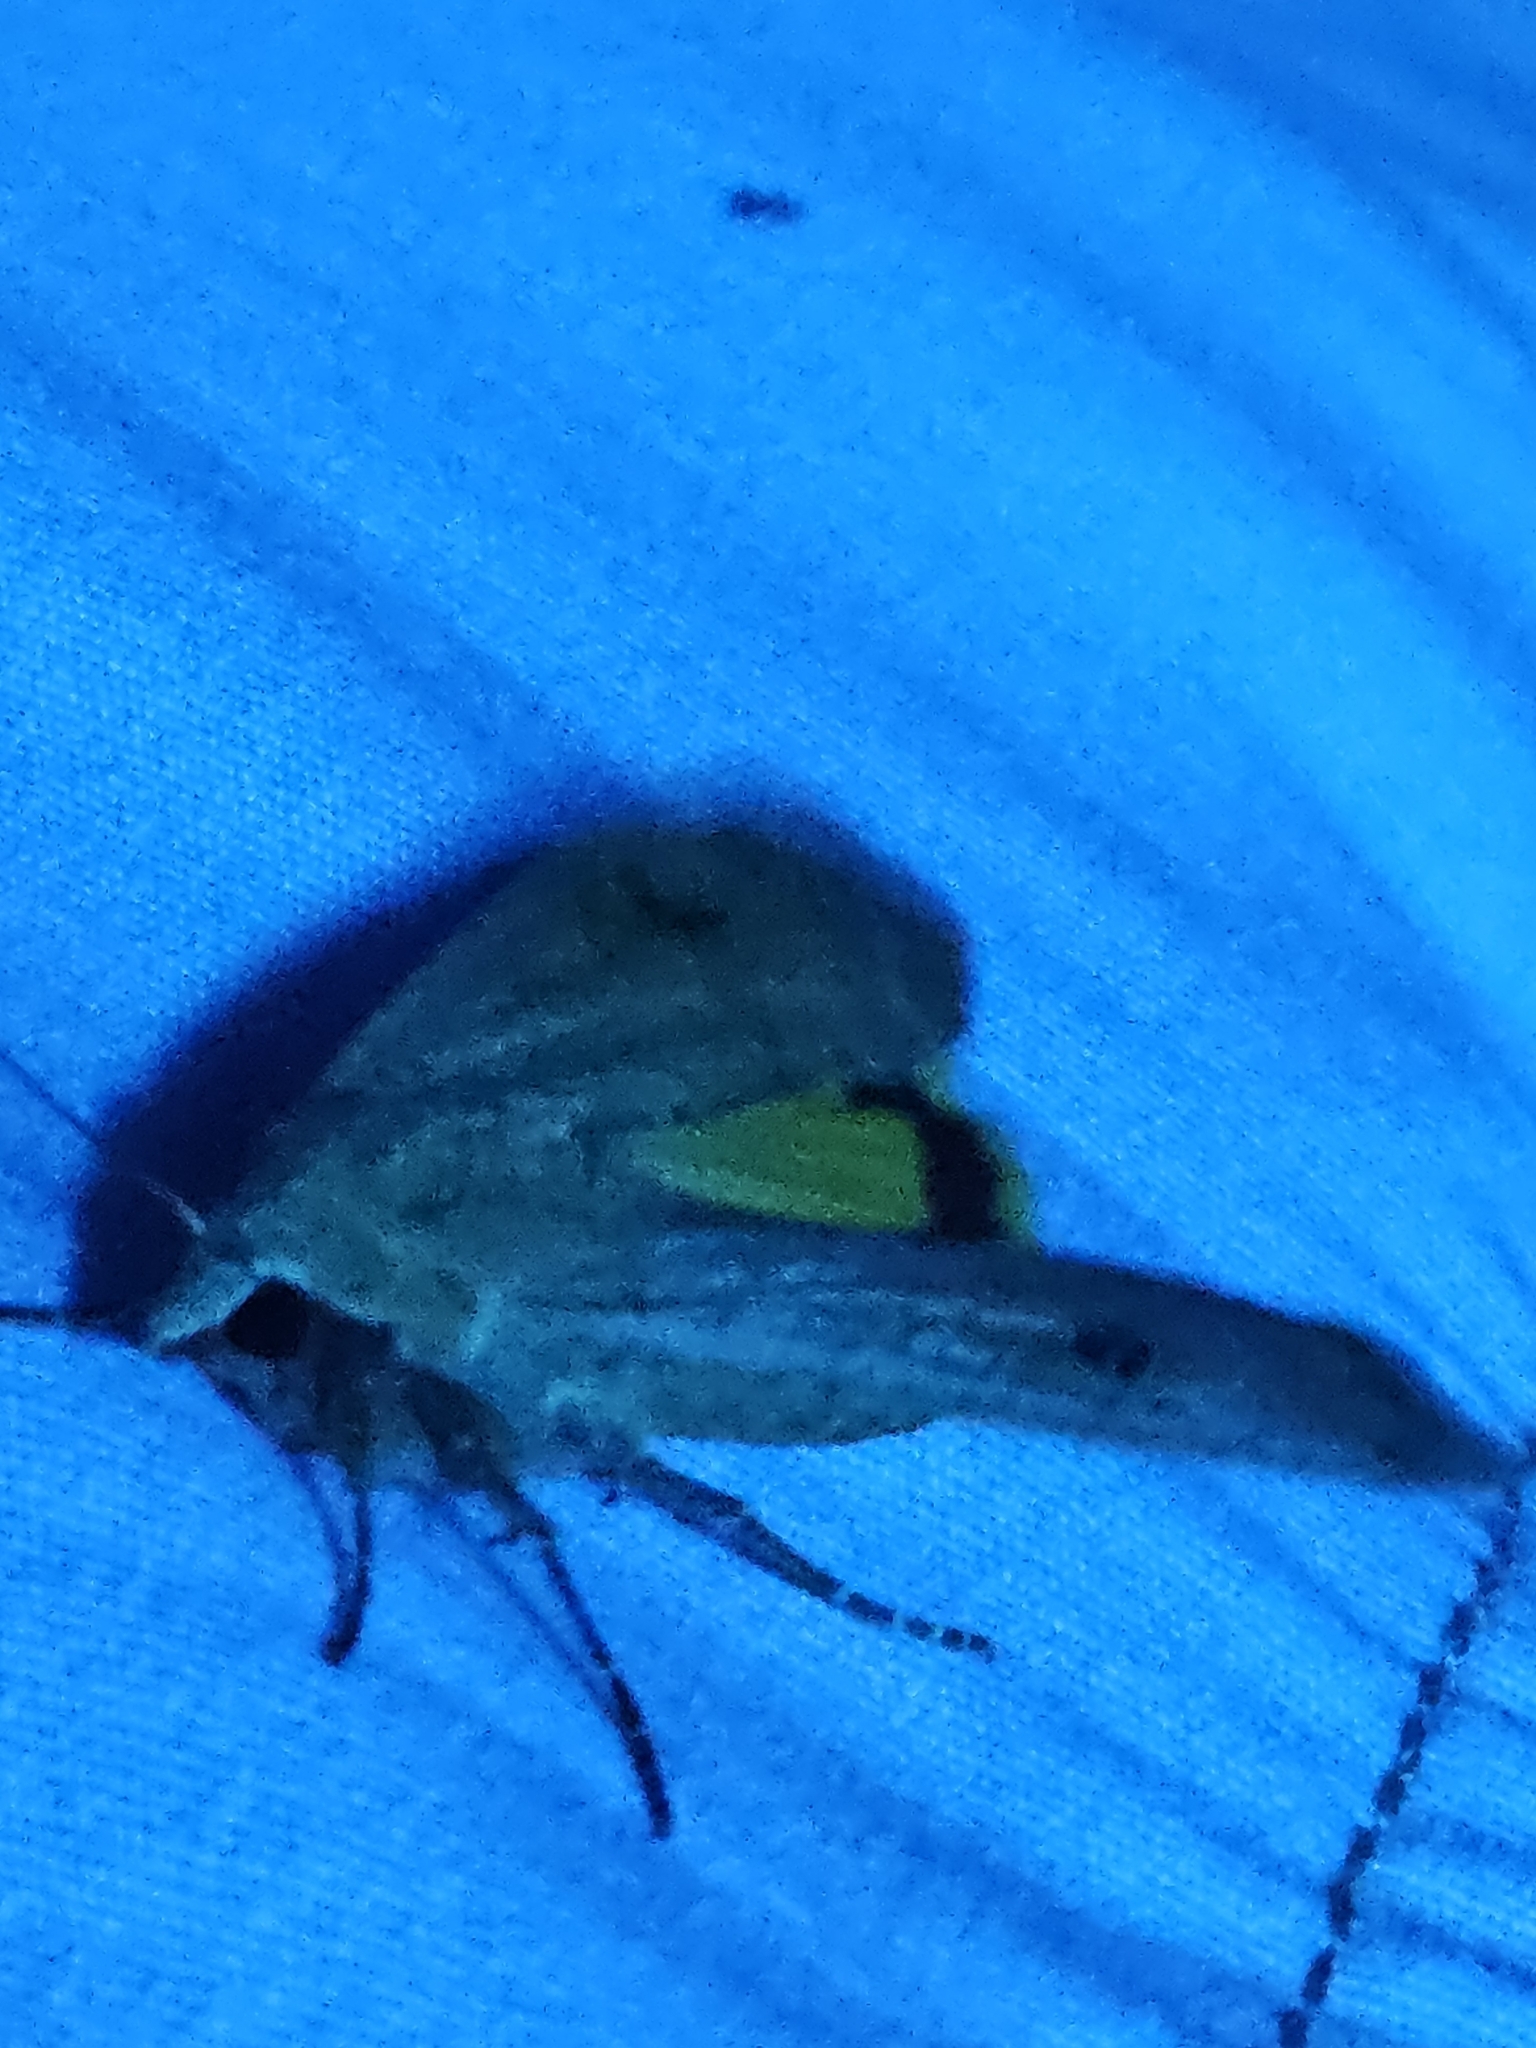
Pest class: cutworms